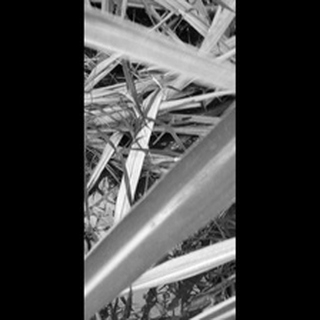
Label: sugarcane_red_rot